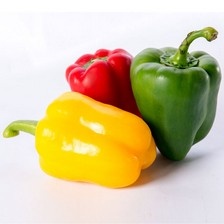
Label: capsicum